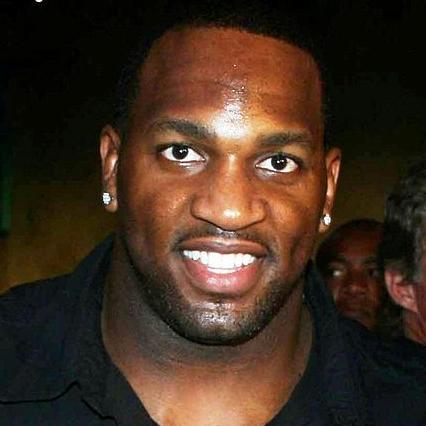
Age: 26